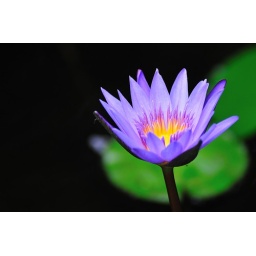
Koi pond at the butterfly exhibit in PSC. See largest version in All Sizes to check out the flower detail.